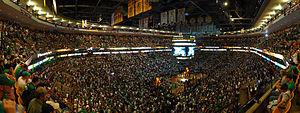
Le TD Garden est une salle omnisports située dans le quartier de West End à Boston au Massachusetts, aux États-Unis. Elle porte le nom de son sponsor, la société TD Bank, une filiale américaine de la Banque Toronto-Dominion.